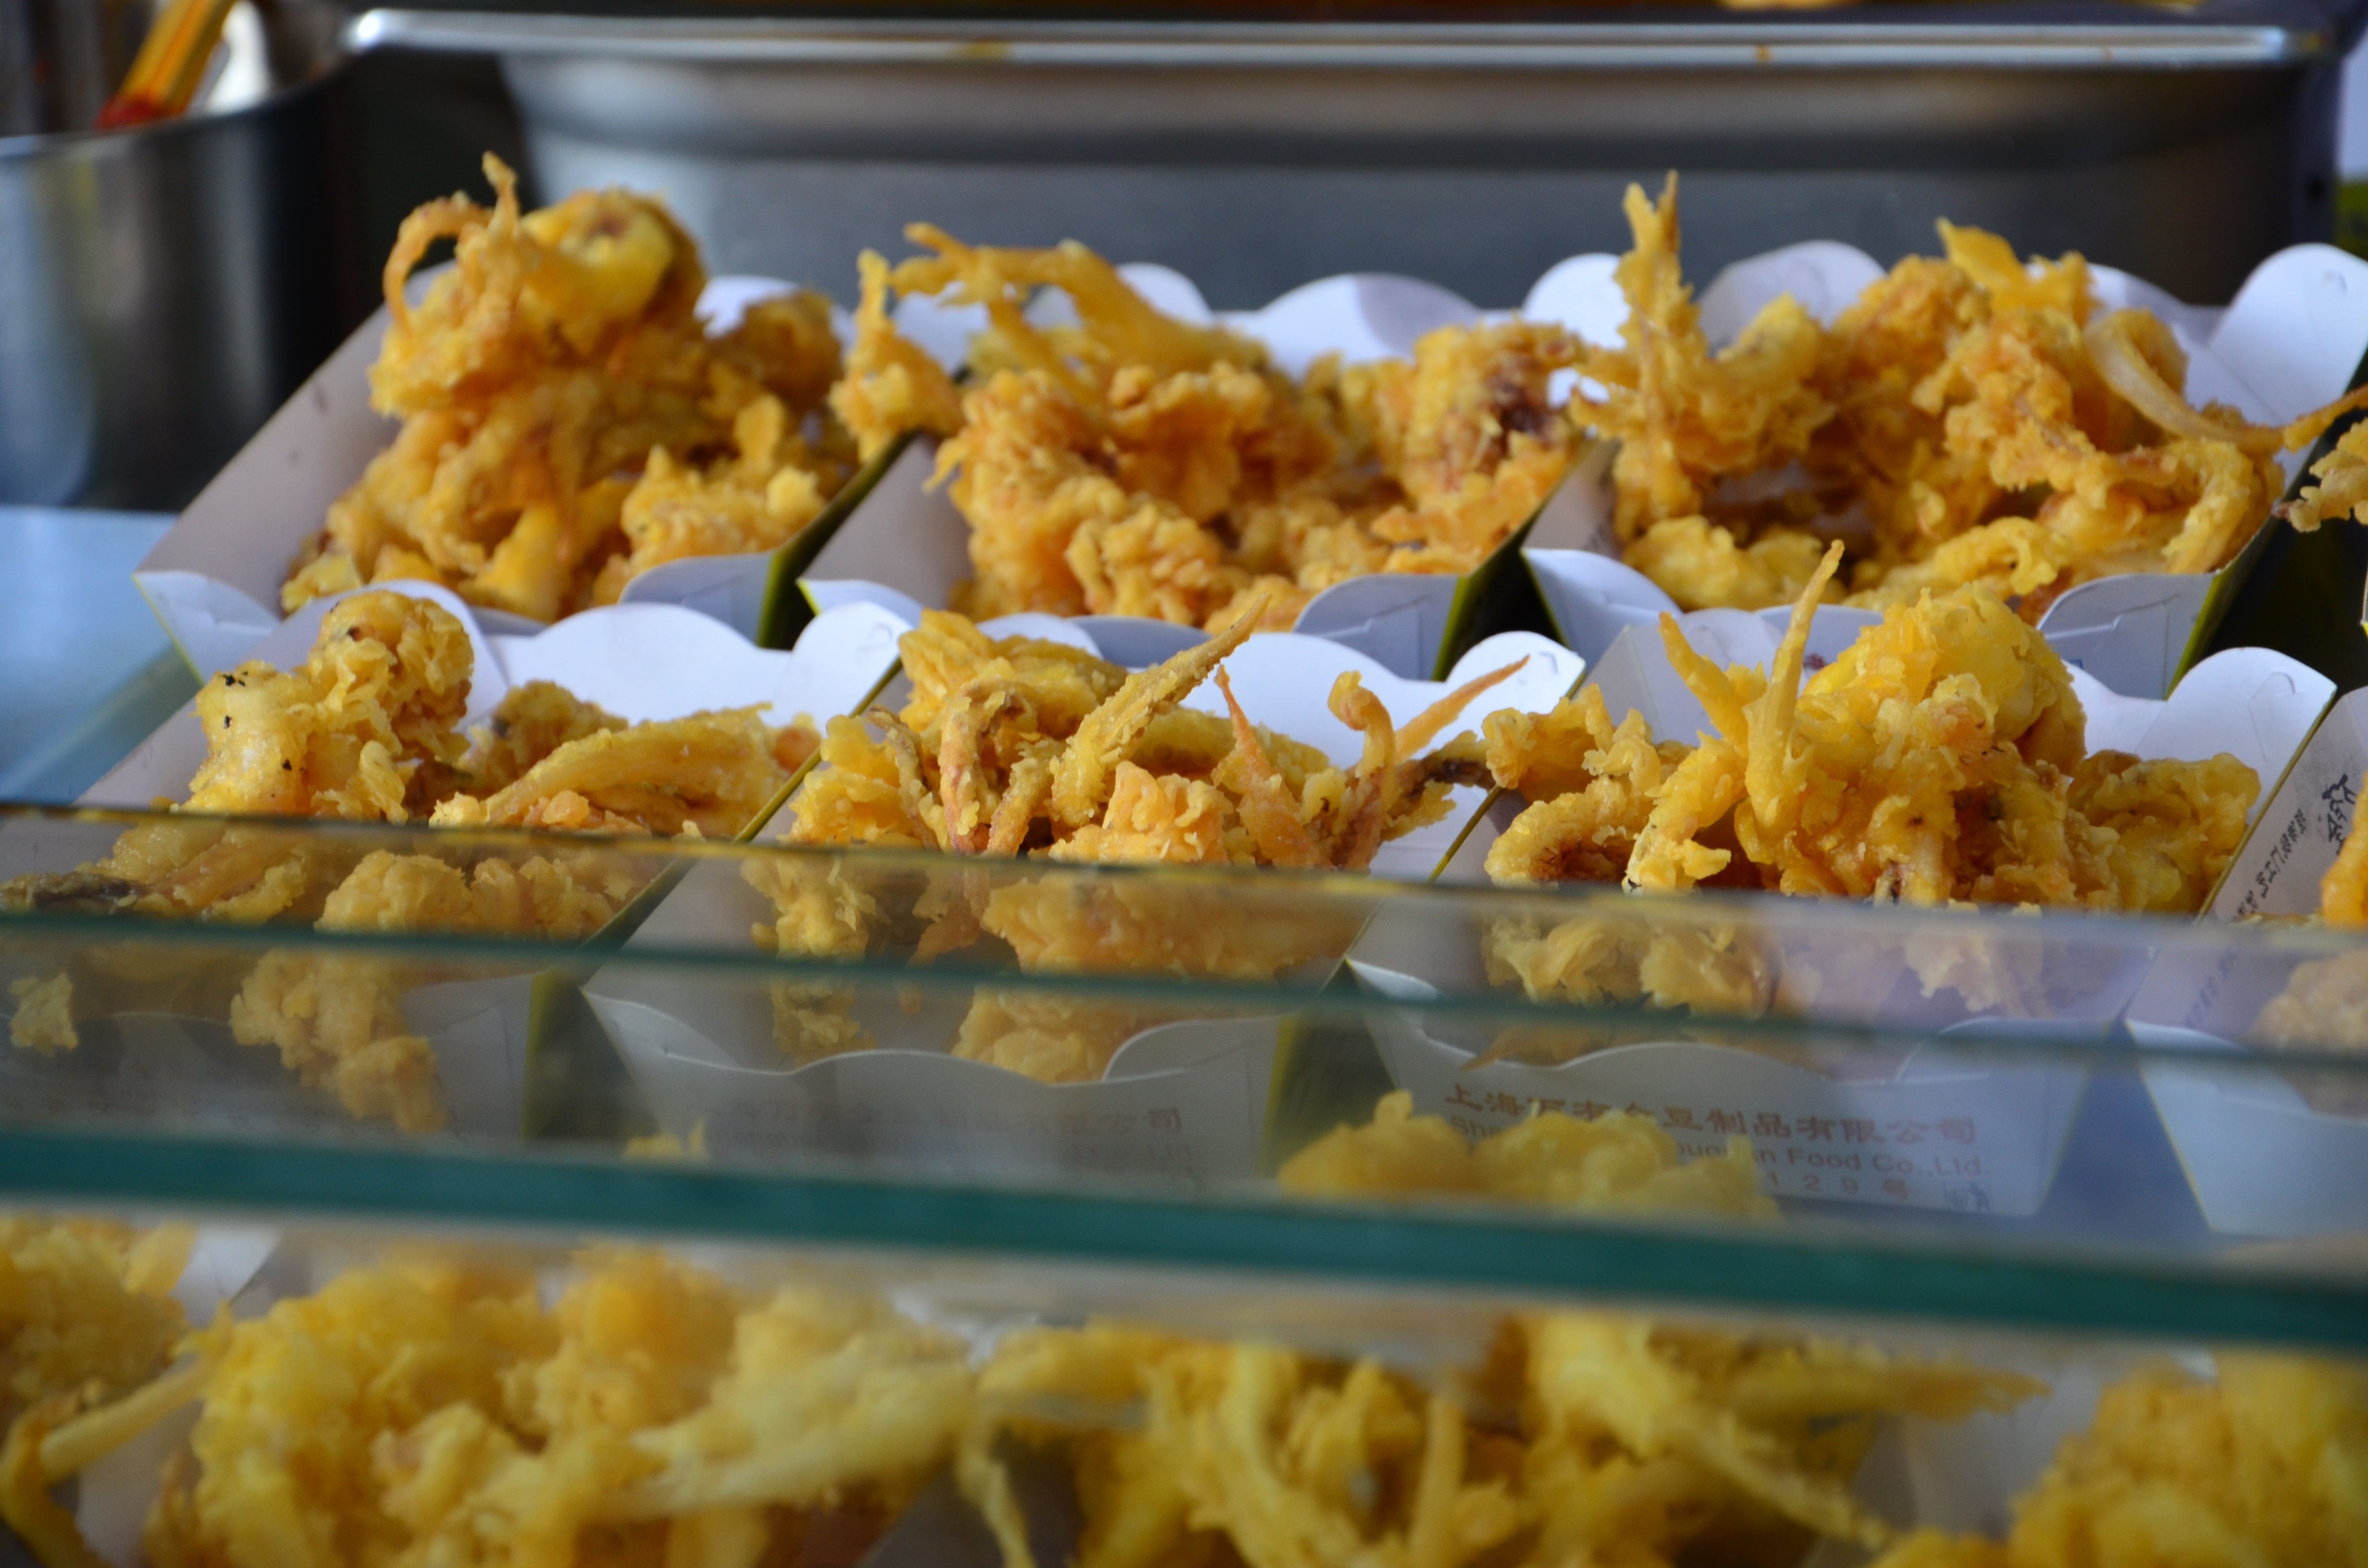
dish, meal, food, produce, breakfast, gourmet, snack, fast food, cuisine, chicken, asian food, vegetarian food, junk food, fried chicken, snack food, fried food